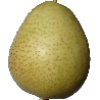
Label: Pear 1